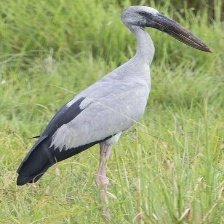
Species: ASIAN OPENBILL STORK
Scientific name: ANASTOMUS OSCITANS
ImageNet parent category: white_stork